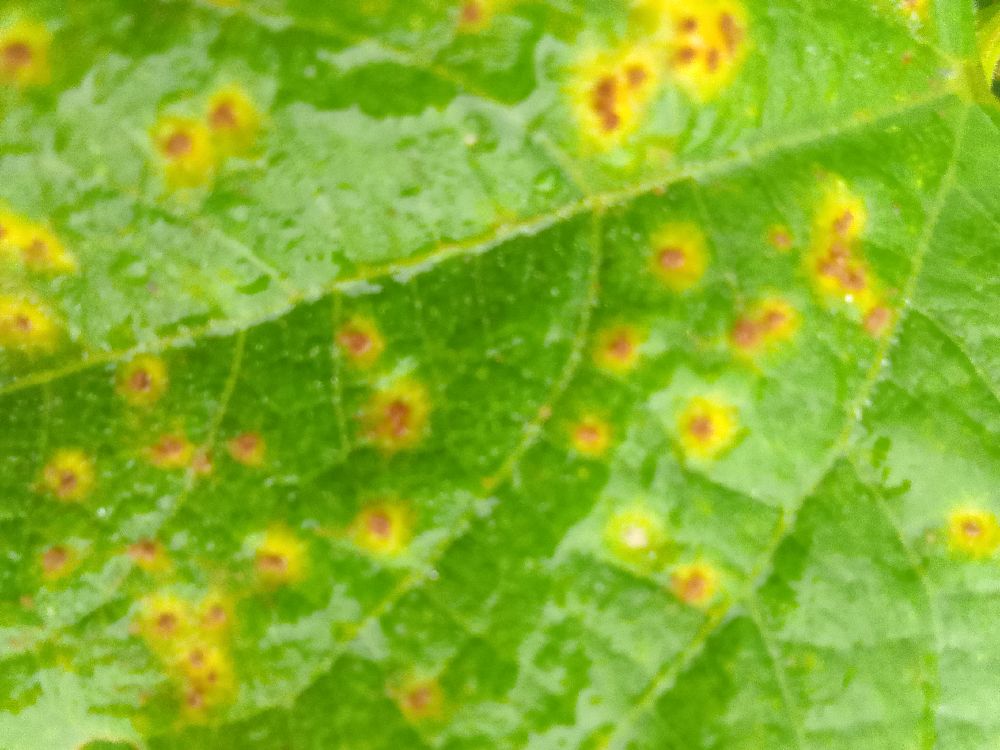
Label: rust